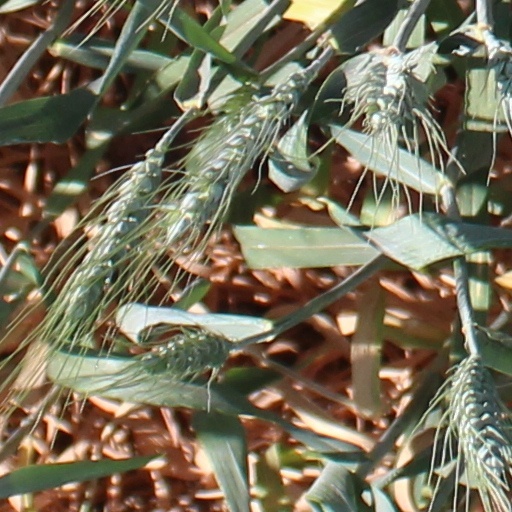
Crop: wheat